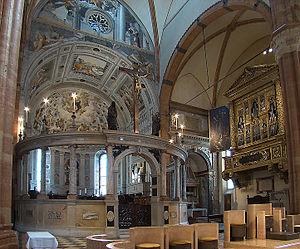
Cathédrale de Vérone, Vénétie, Italie. Chapelle principale. Italiano: Duomo di Verona, Veneto, Italia. Cappella maggiore.